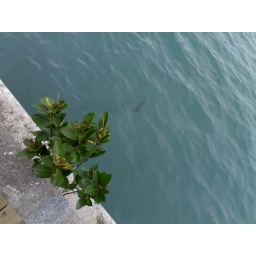
This plant is growing from a crack in the wall along the river outside Vivocity